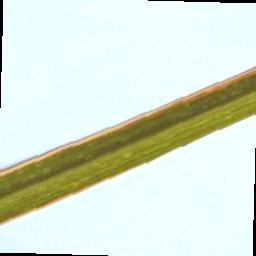
Label: Rice___Leaf_Blast